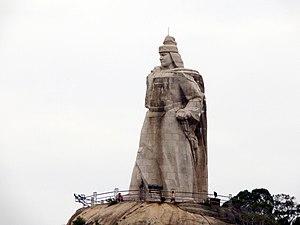
Cet article recense les statues les plus hautes actuellement érigées.